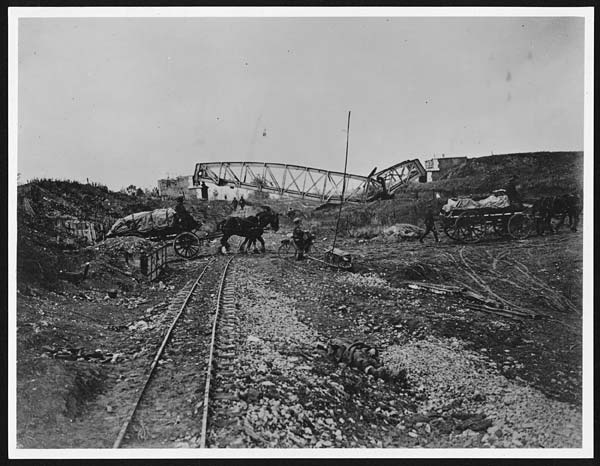
A horse standing on top of train tracks in a rural area.
A black and white photo of a broken bridge.
A black and white photo of a broken bridge and horse carriages.
A black and white picture of people crossing a railroad track.
A old picture of workers building the railroad.